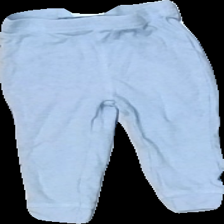
View: front
Type: Trousers
Category: Children
Brand: Not in the list
Brand text on label: friemds
Colors: Blue
Material: 100% cotton
Cut: Regular
Size: 68
Season: All
Damage location: top right
Damage 2 location: middle left
Damage 3 location: middle right
Price range: <50
Recommended usage: Reuse
Description: blå byxor, lätt noppriga